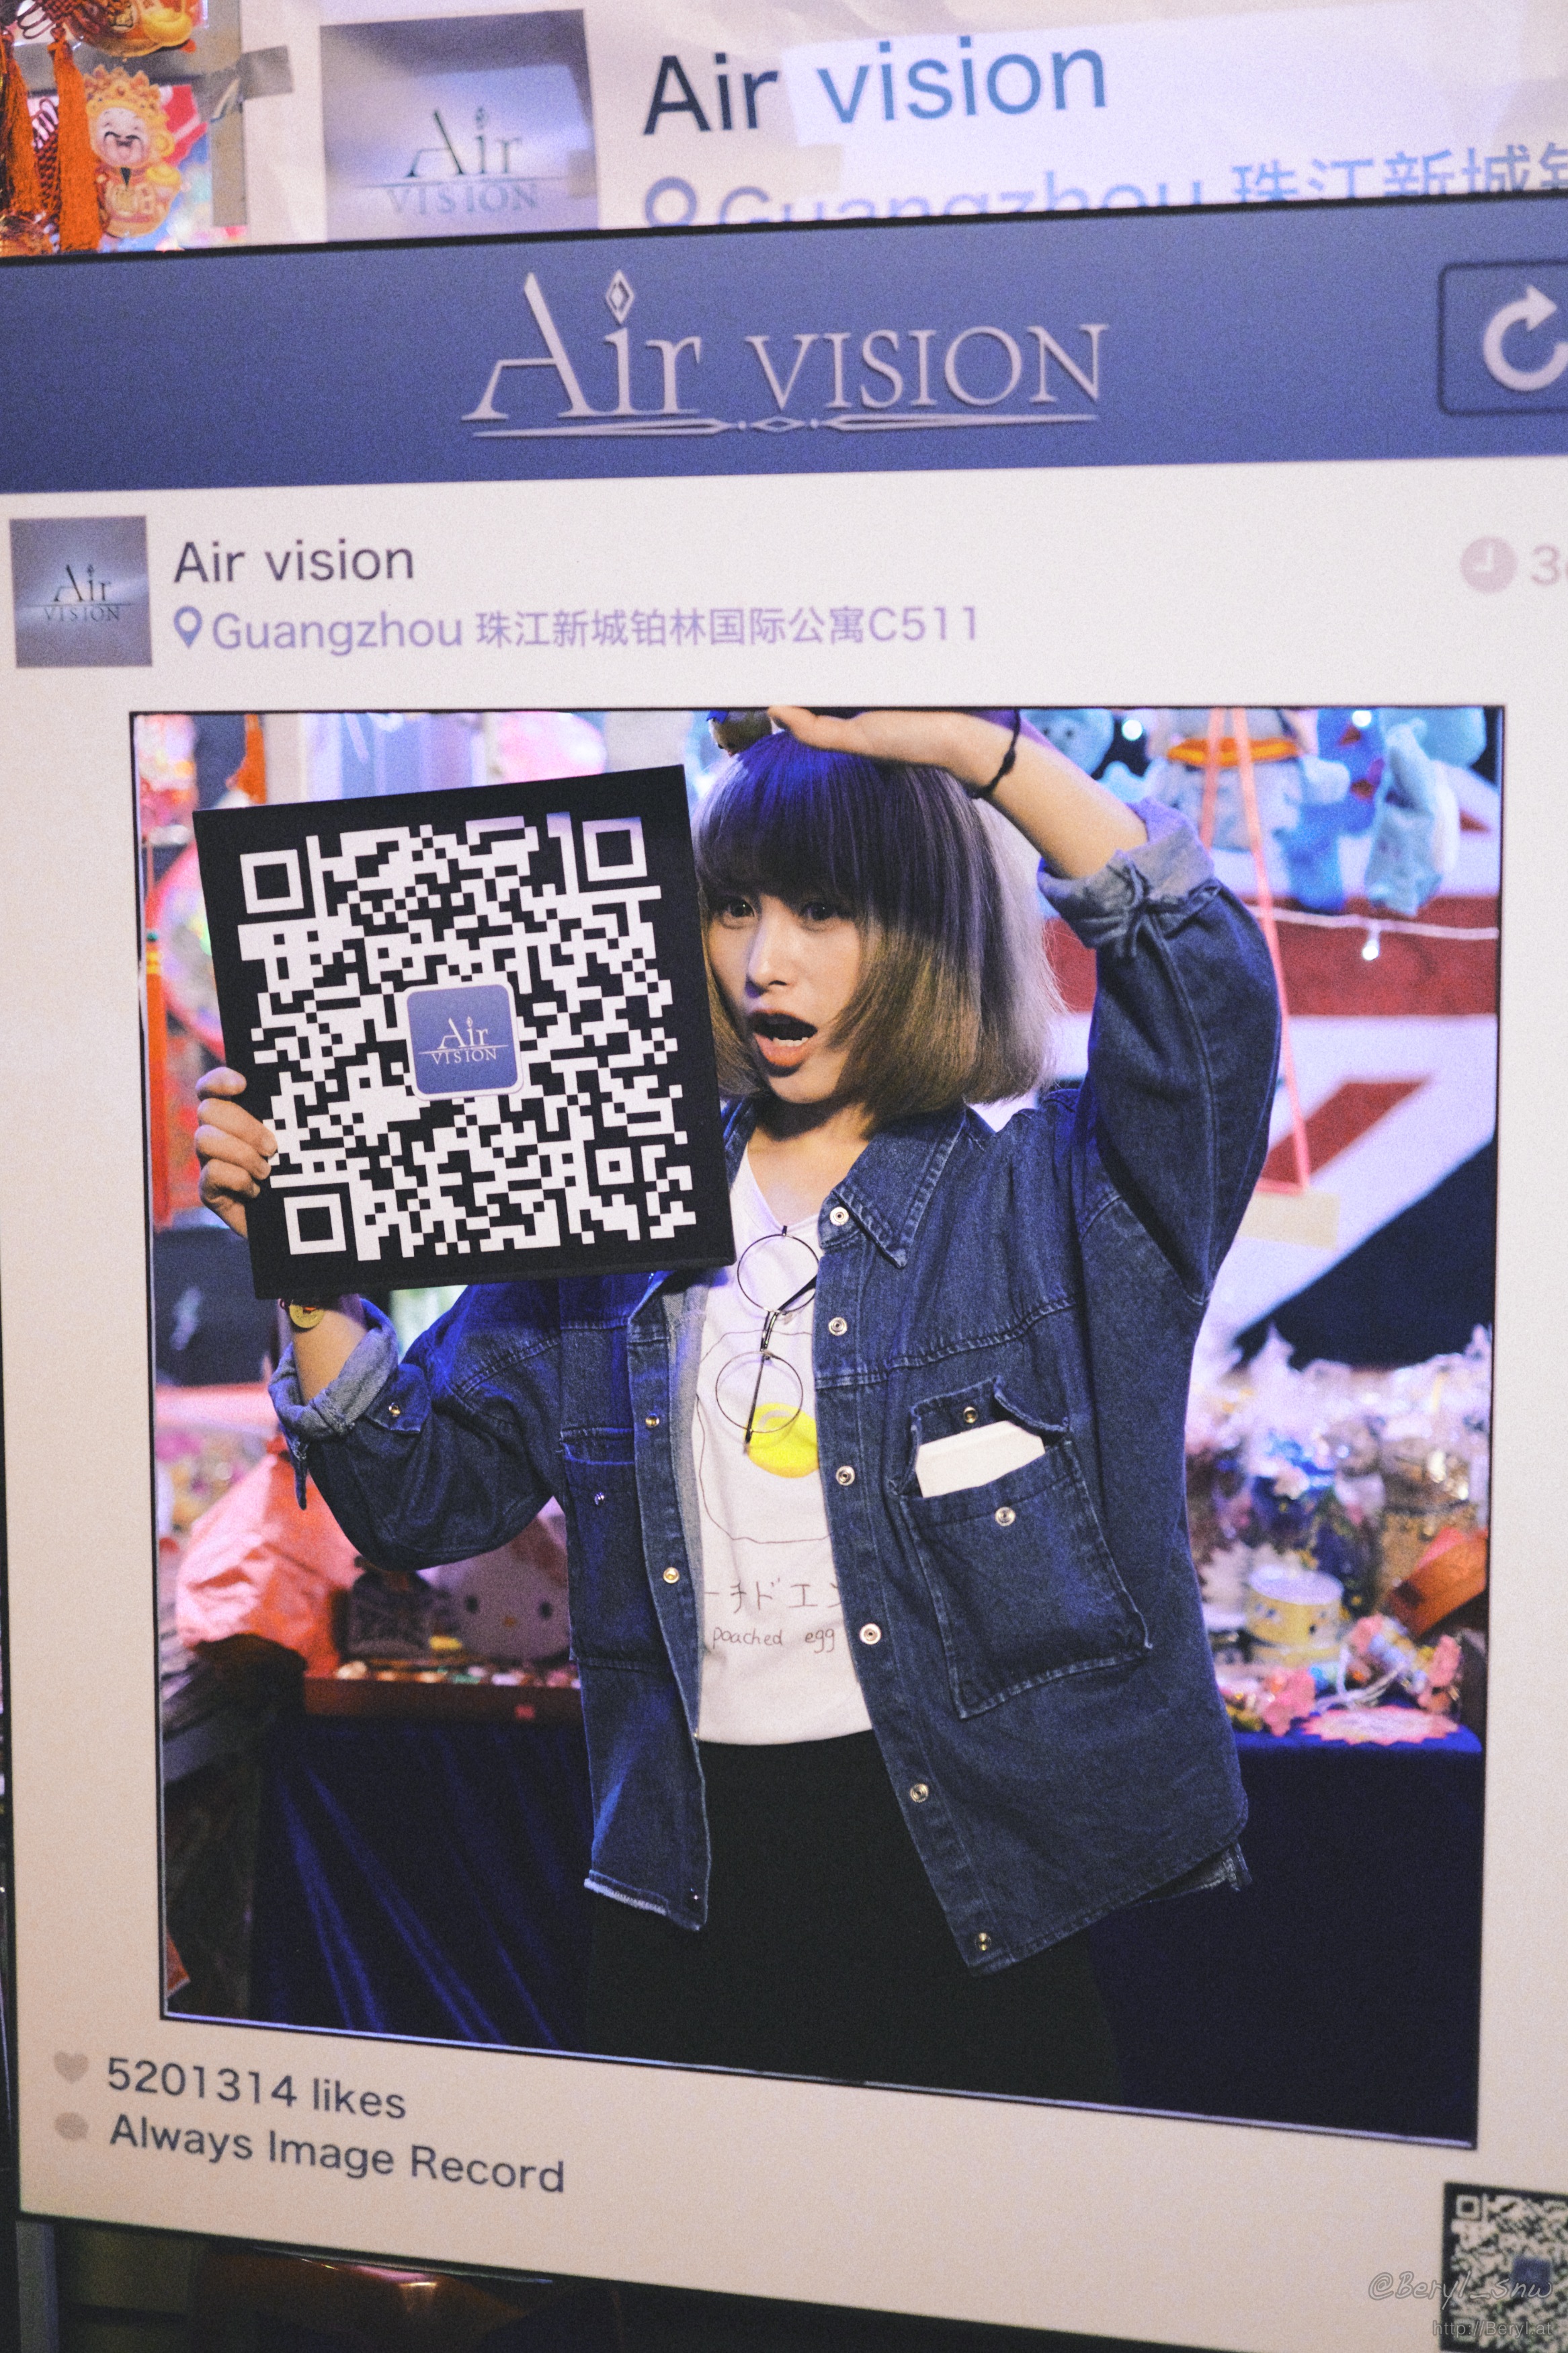
bokeh, blur, people, girl, street, night, city, cute, urban, fujifilm, chinese, magazine, market, candid, art, design, 35mm, newyear, funny, canton, instagram, poster, image, mirrorless, xf35mmf14r, xpro1, snap, snapshots, springfestival, vsco, chinesenewyear, promotion, fujinonxf35mmf14r, qrcode